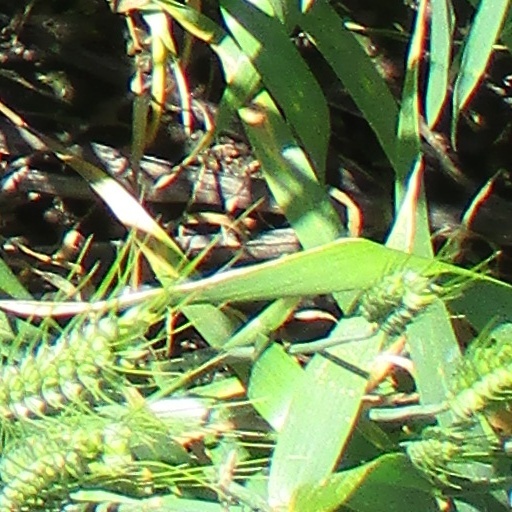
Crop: wheat